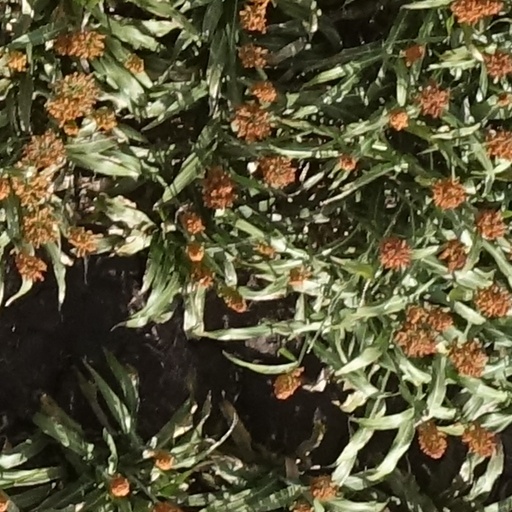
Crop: sorghum